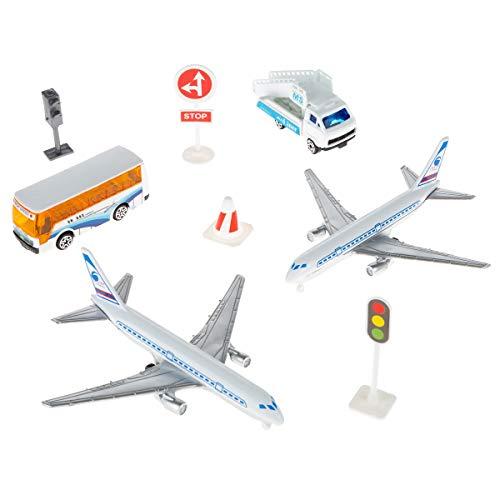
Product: Hey! Play! Airport Playset – 43Piece Diecast & Plastic Airplane & Delivery Truck Toys with Mat & Accessories for Toddlers & Children
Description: Customized play time- This set provides everything your child will need to set up an airport.
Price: $12.99
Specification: ProductDimensions:20x14x2inches|ItemWeight:1.67pounds|ShippingWeight:1.67pounds(Viewshippingratesandpolicies)|ASIN:B07PXPJ3B4|Itemmodelnumber:80-YF-1011219|Manufacturerrecommendedage:6-12years